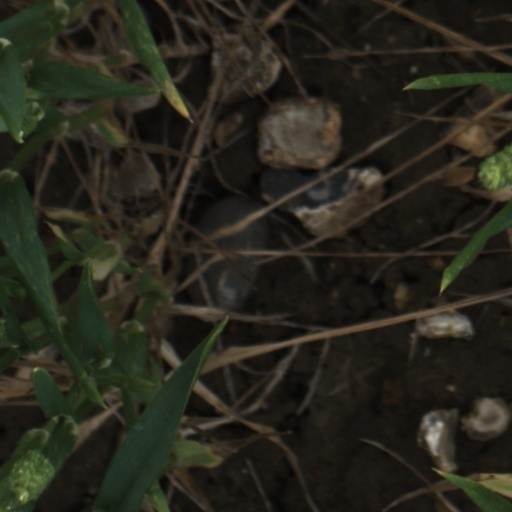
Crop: wheat